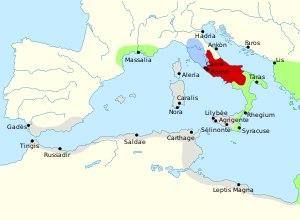
Les traités entre Rome et Carthage sont essentiels pour comprendre les relations entre les deux cités de la Méditerranée occidentale, mais aussi avec les Grecs de Sicile et de l'Italie grecque, où Syracuse est la dernière ville hellénisée de la zone.